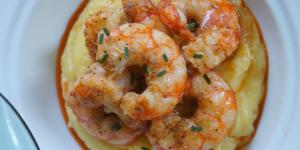
polenta con langostinos